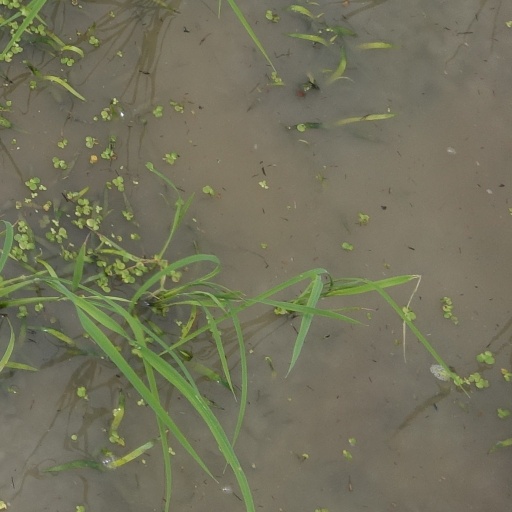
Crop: rice